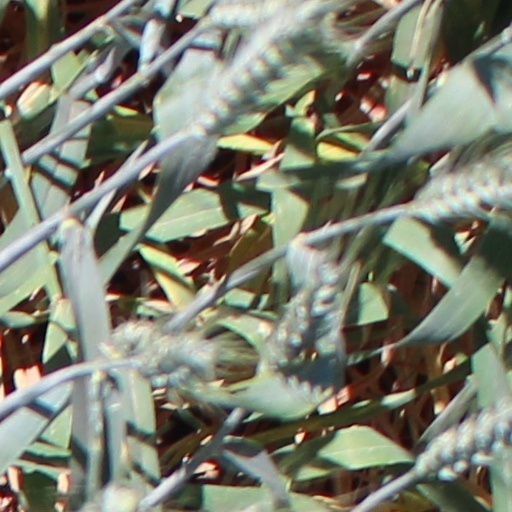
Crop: wheat